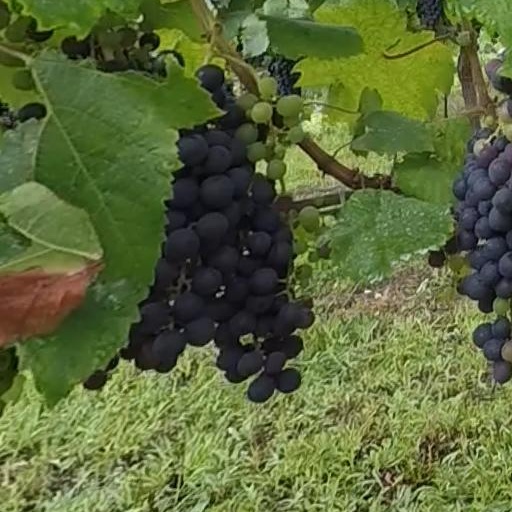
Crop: grape